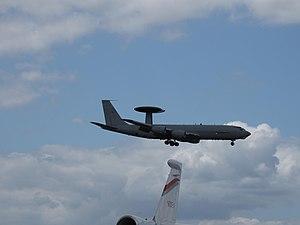
E3-Sentry AWACS au salon du Bourget 2009